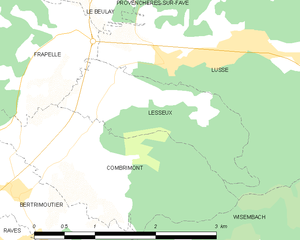
Carte des communes françaises Lesseux